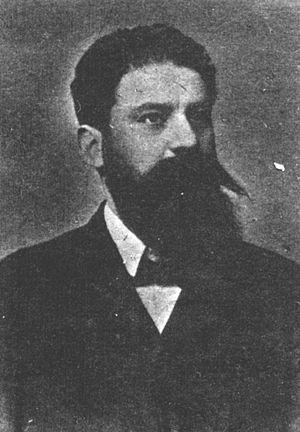
Constantin Stere, né le 1ᵉʳ juin 1865 à Ciripcău dans le raion de Florești en Moldavie/Bessarabie et mort le 26 juin 1936 à Bucov, dans le județ de Prahova en Roumanie, est un homme politique moldave, avocat, journaliste, pédagogue et écrivain roumain. Il et connu pour être l'idéologue de la tendance poporaniste.